Sauropareion

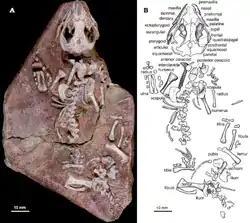
The mostly complete specimen NMQR 3556

Sauropareion (meaning "lizard cheek") is an extinct genus of basal procolophonid parareptile from earliest Triassic (early Induan stage) deposits of Eastern Cape Province, South Africa. It is known from the holotype SAM PK-11192, skull and partial postcranium. It was collected by the late L. D. Boonstra in 1935 from Barendskraal in the Middelburg District and referred to the Lystrosaurus Assemblage Zone of the Beaufort Group (Karoo Basin). It was first named by Sean P. Modesto, Hans-Dieter Sues and Ross J. Damiani in 2001 and the type species is "Sauropareion anoplus". The generic name means "lizard", "sauros", and "cheek", "pareion" from Greek in reference to the lizard-like appearance of the temporal region. The specific name comes from the Greek word "anoplos", meaning "without arms or armour".